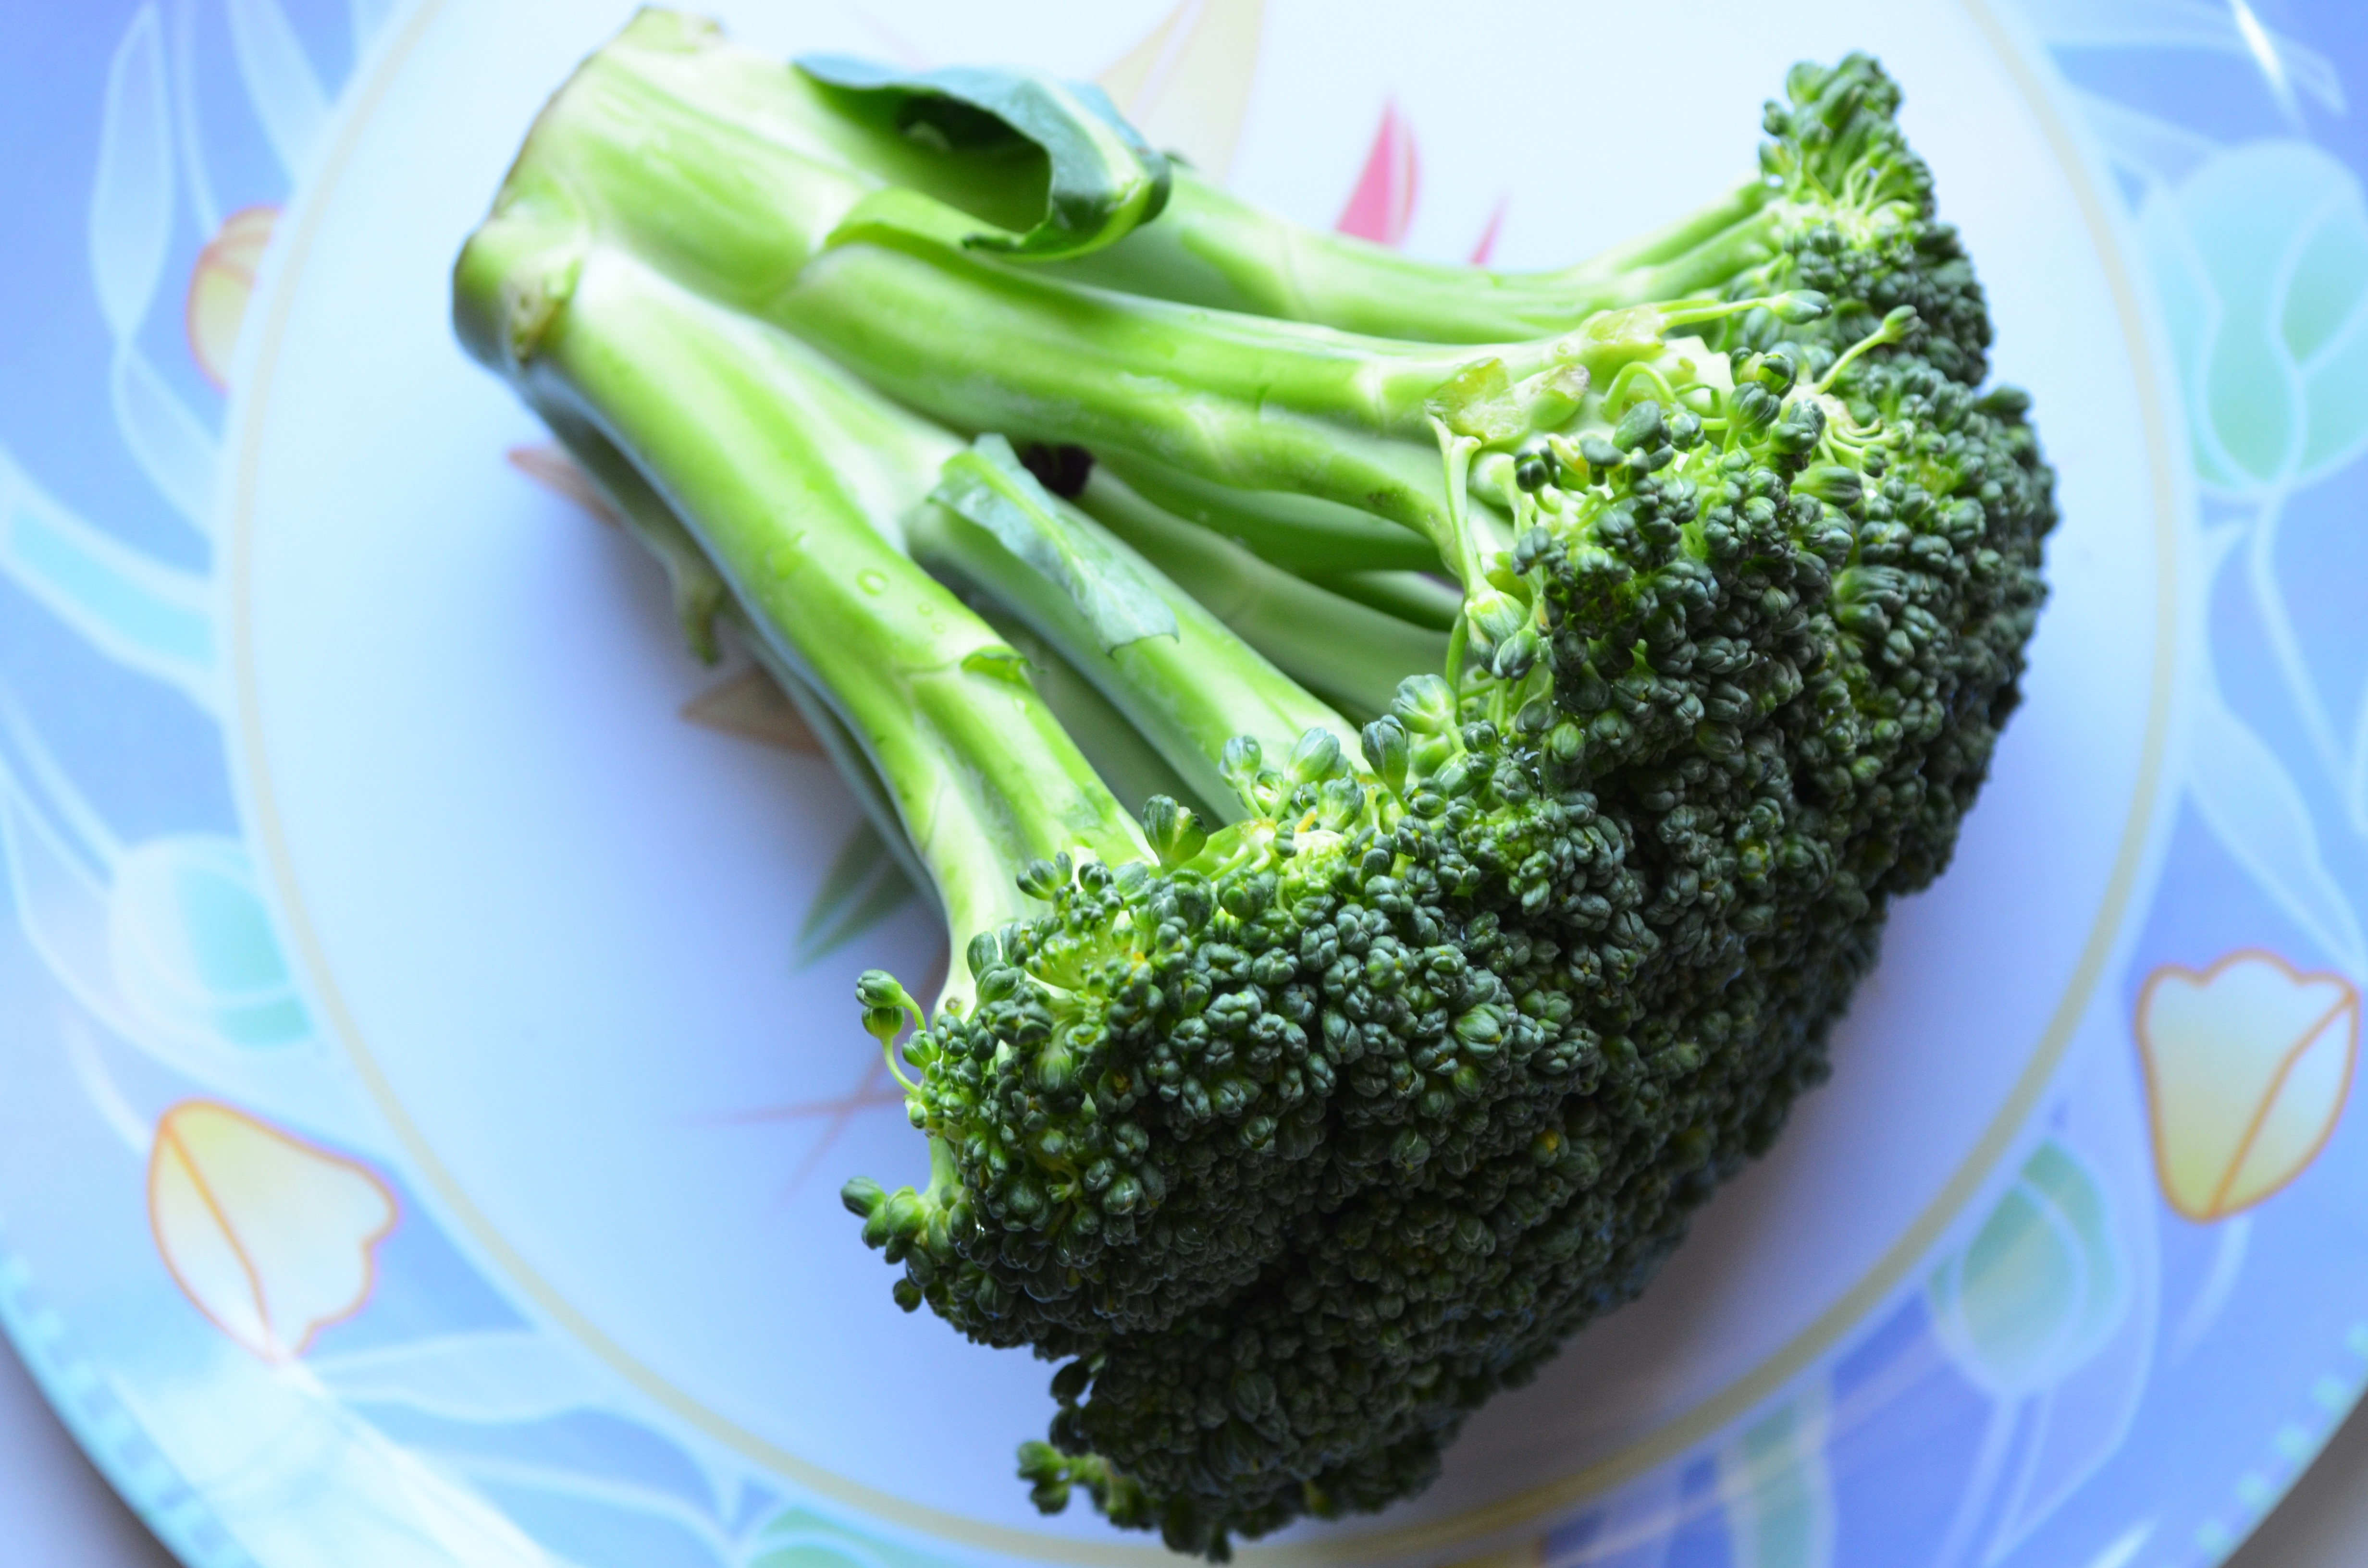
dish, food, green, cooking, ingredient, produce, vegetable, healthy, broccoli, grocery, vegetables, vegetarian, vegetarian food, diet, organic, leaf vegetable